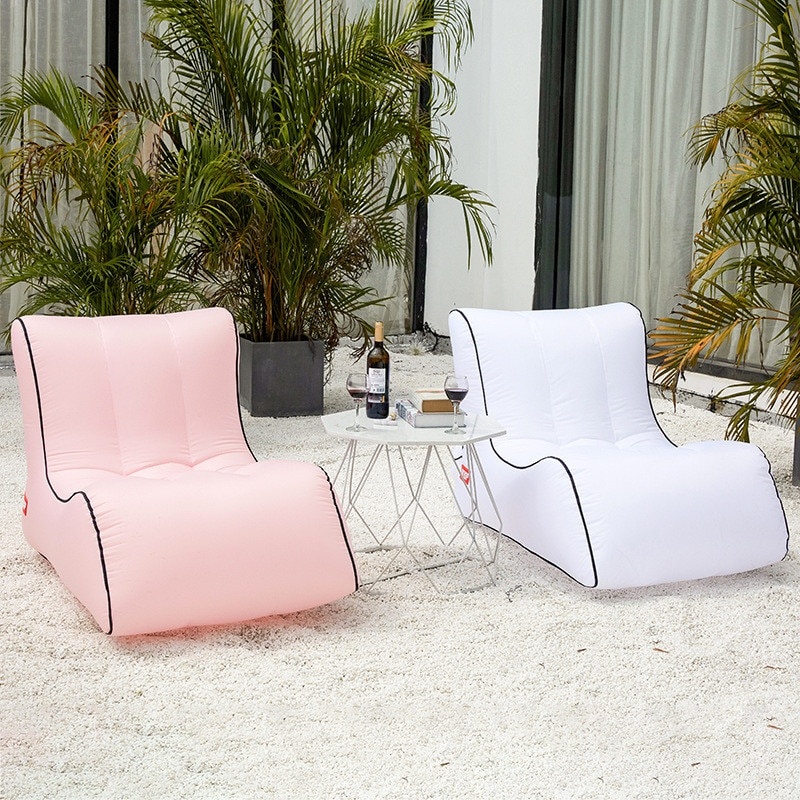
Portable Inflatable Sofa
❌ Are You Still Sleeping on the Ground? ❌ Still Using an Expensive & Uncomfortable Sleeping Bag? ❌ Still Lugging Around A Heavy Inflatable Mattress & Pump? Well... This is Why We Created The Easy-Inflate Sofa - The Ultimate Pump-FREE Sleeping Solution! ✔ Easy to Inflate ： Can Inflate in 10 Seconds -- No Pump Required! Simply capture the air by running or waving the fill port, close, roll-up sleeve to compress the air, and clip shut! Nighty Night! 😴 ✔ Lightweight But Strong : The Peak Easy-Inflate Bed is made of 210T durable oxford fabric and import PVC - it only weighs 1.8lbs and can support up to 440lbs! 😲 ✔ Ultra-Portable - Perfect for Both Inside and Outdoors! 🌲 ✔ Unique Square Shaped Headrest: Offers Superior Back and Neck support, giving you ultimate comfort - anywhere! ✔ A Great Gift : The Perfect Gift for anyone who fancies... - Sleepovers - Couch Surfing - Camping - Beach/Lakeside Napping - Showing Off! 😉 📑How To Use: 【1】Open the fill port. 【2】Walk fast while holding the fill port open, allowing air to flow inside. (If indoors, simply wave the fill port to push air in!) 【3】Repeat step 1 & 2 for the other side. 【4】Close both fill ports and roll up about 5-6 rotations, and clip shut! It's that easy! If done correctly, our tests have shown the bed to stay inflated for 7-8 hours minimum! Up Your Sleep Game! ❌ NO Loud Pumps❌ NO Extra Weight ❌ NO Hassle! You Deserve an Easy, Ergonomic, & Comfy Sleep! Our Bed is designed with your body in mind! Forget sleeping on the floor or on thin inflatable mattresses... OUR 5 POINT CUSTOMER PROMISE： Tracking number for every order 24/7/365 Ticket and Email Support. Please contact us if you need assistance. Safe payments via Stripe® and/or Paypal We use encrypted SSL security for 100% protection 30 Day Money Back Guarantee
Brand: Zentric Store
Category: Furniture > Outdoor Furniture > Outdoor Beds